Menopause

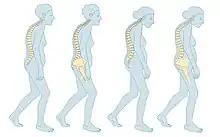
Bone mineral density, especially of the vertebrae, decreases with menopause.

The most common physical symptoms of menopause are heavy night sweats, and hot flashes (also known as vasomotor symptoms). Sleeping problems and insomnia are also common. Other physical symptoms may be reported that are not specific to menopause but may be exacerbated by it, such as lack of energy, joint soreness, stiffness, back pain, breast enlargement, breast pain, heart palpitations, headache, dizziness, dry, itchy skin, thinning of the skin, tingling skin, rosacea, weight gain.